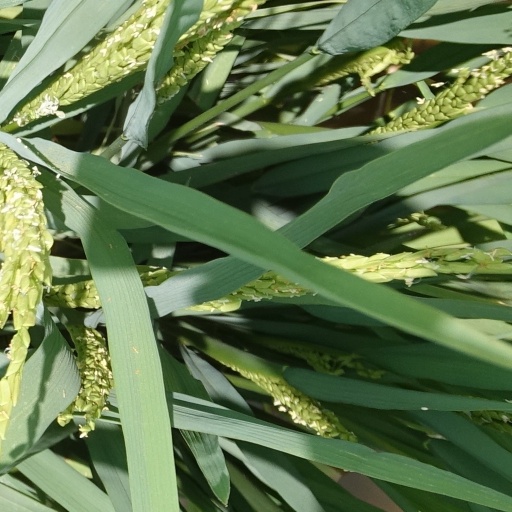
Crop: rice